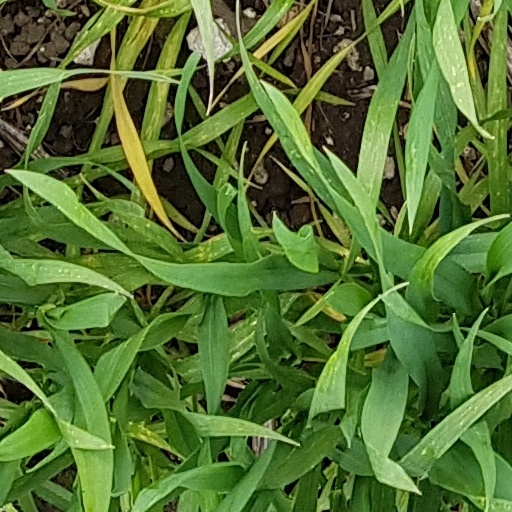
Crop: wheat